Lateran Council of 649

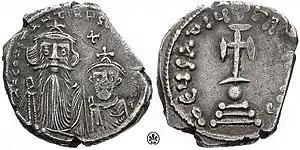
A coin of Constans II, who had Pope Martin I and Maximus the Confessor abducted and tried in Constantinople

The Roman public, independent of their distaste for Monothelitism, harbored a "growing resentment toward Byzantine political domination," as expressed by the recent revolt of Mauricius against Isaac, Exarch of Ravenna. Two years later, Theodore I took the "bold and unprecedented act of presuming to depose" Patriarch Paul II of Constantinople, one of the leading proponents of Monothelitism. Neither Theodore nor the Roman public desired political independence from Constantinople, but Theodore calculated that "the time was now particularly propitious to press Rome's position against Constantinople on the Monothelite question with even greater vigor."